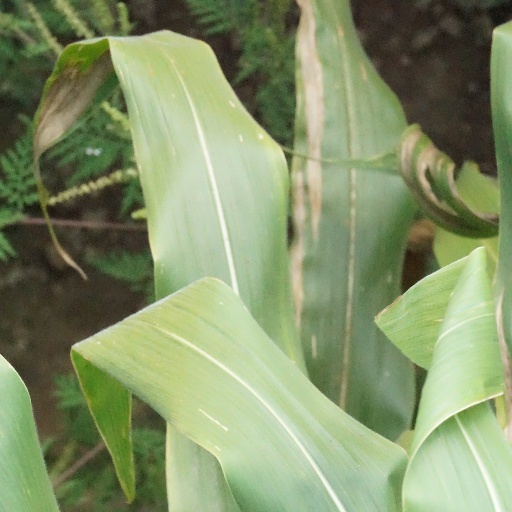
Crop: maize; corn